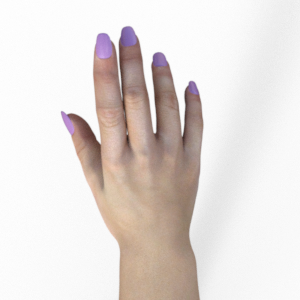
Label: paper